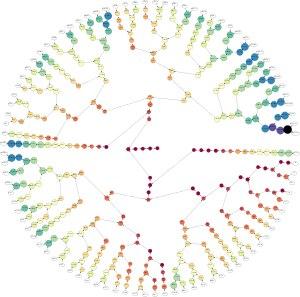
En mathématiques, on appelle suite de Syracuse une suite d'entiers naturels définie de la manière suivante : on part d'un nombre entier plus grand que zéro ; s’il est pair, on le divise par 2 ; s’il est impair, on le multiplie par 3 et on ajoute 1. En répétant l’opération, on obtient une suite d'entiers positifs dont chacun ne dépend que de son prédécesseur.